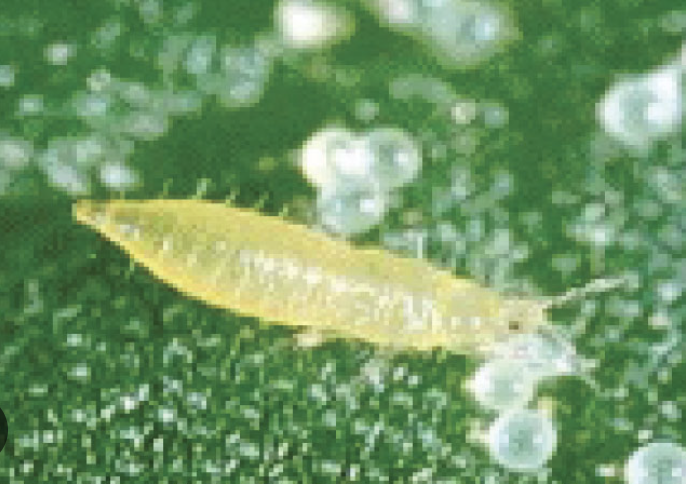
Label: thrips_disease